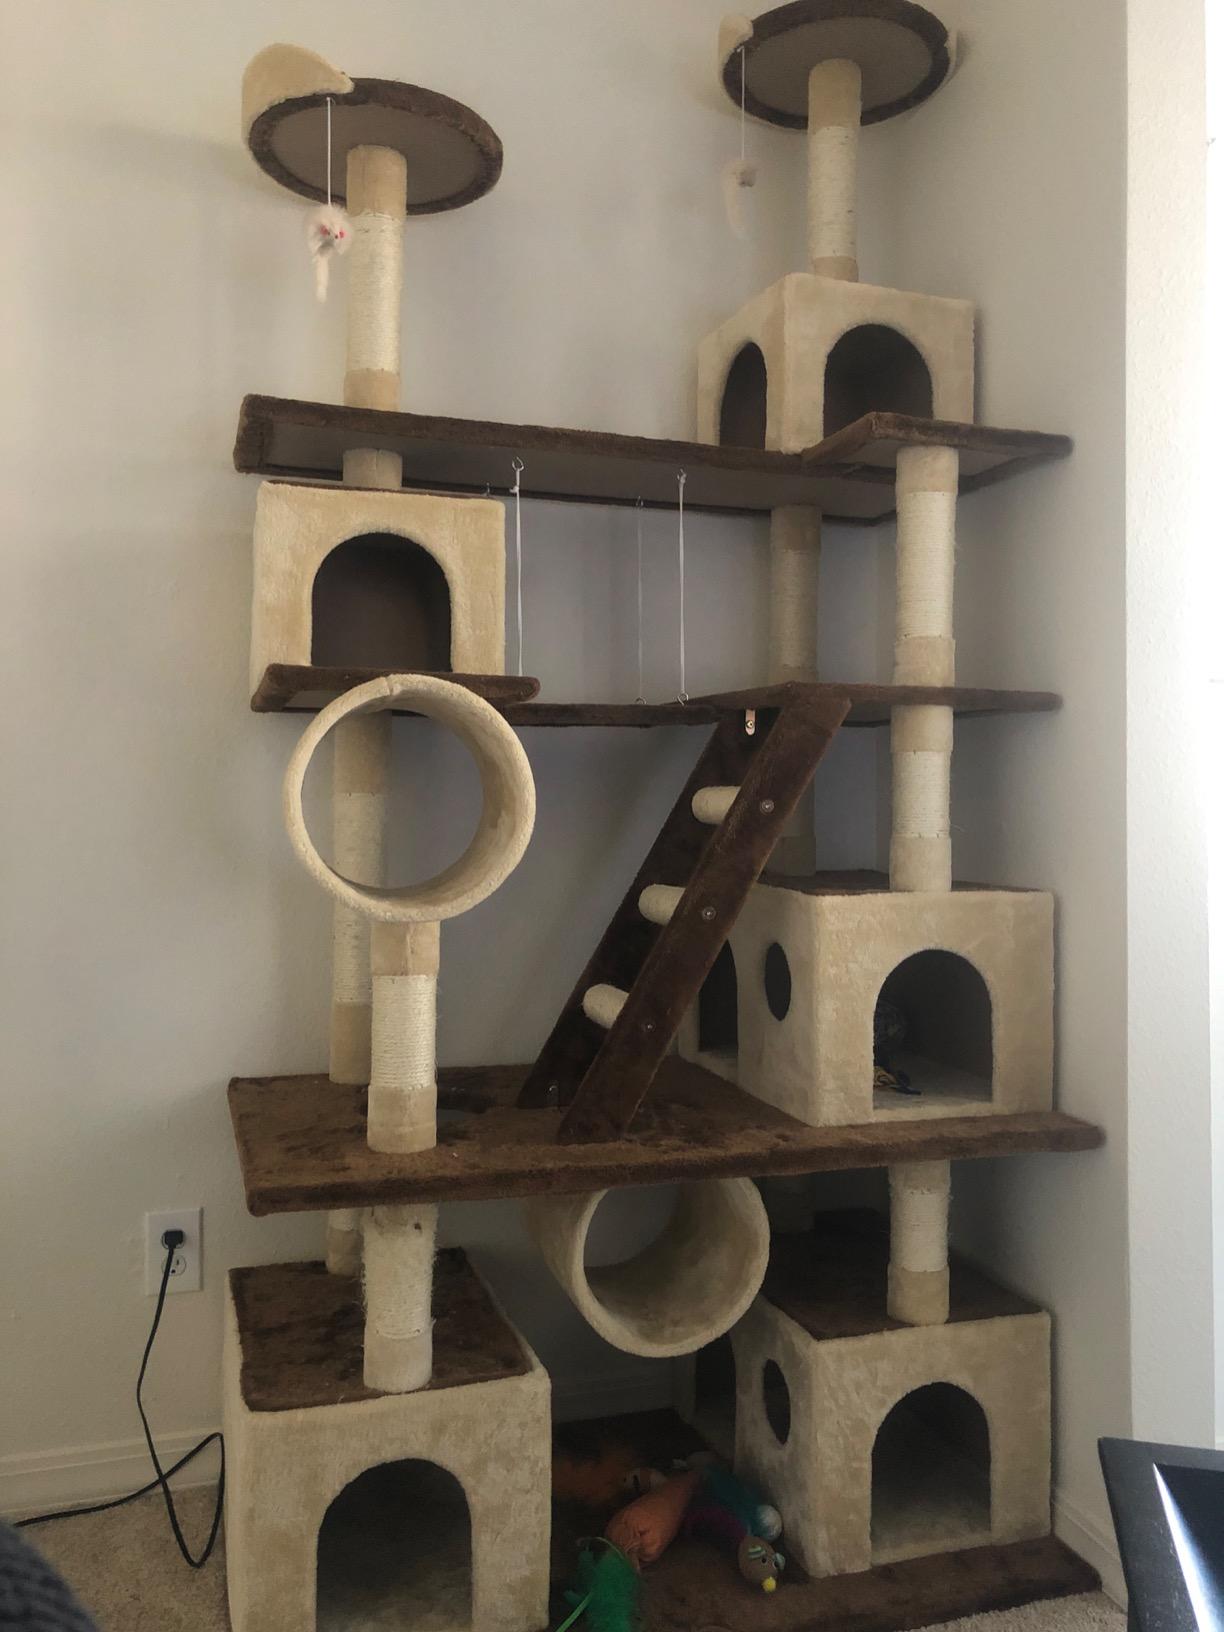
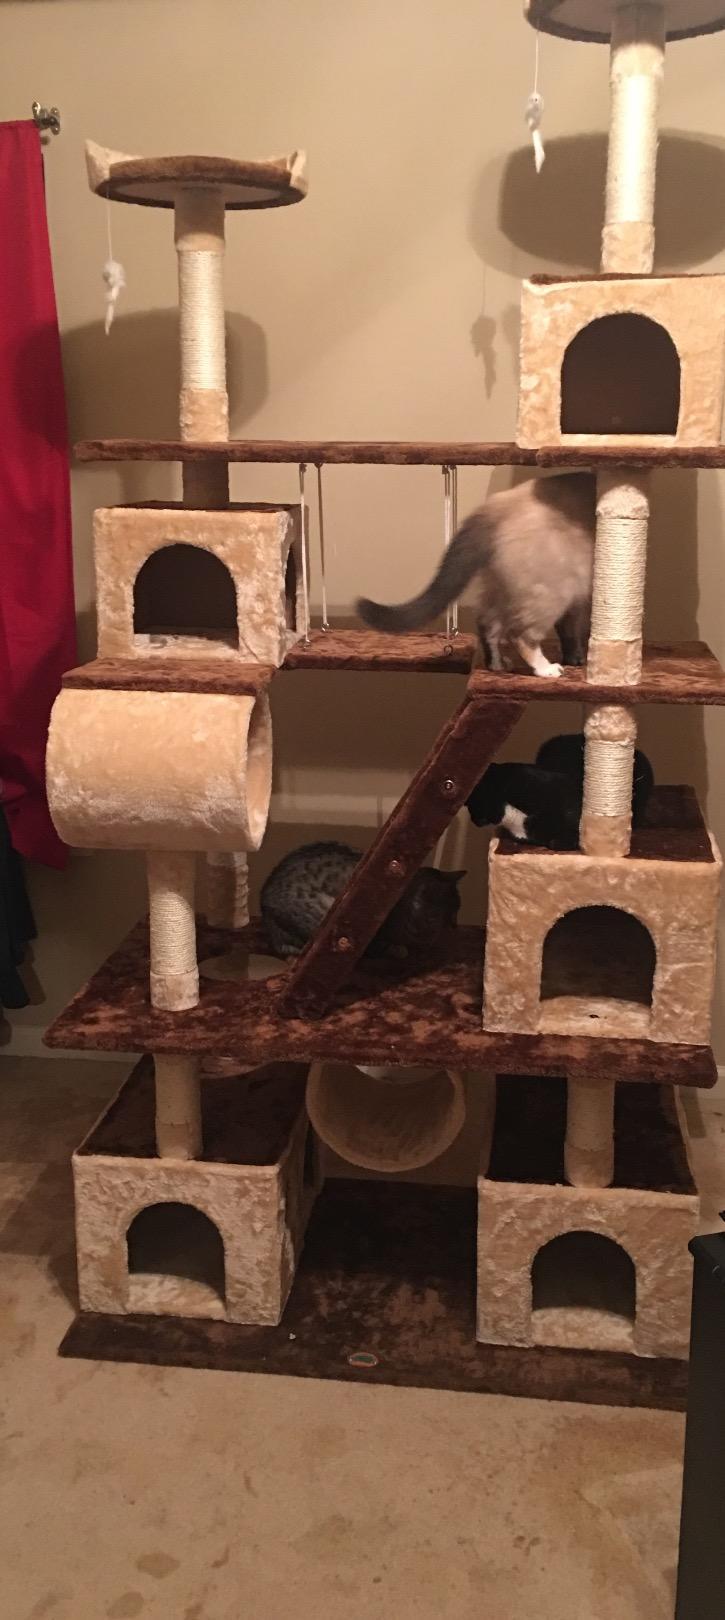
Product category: items_cat tree
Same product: yes